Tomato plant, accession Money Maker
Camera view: vertical (180 deg); turntable rotation: 30 degrees
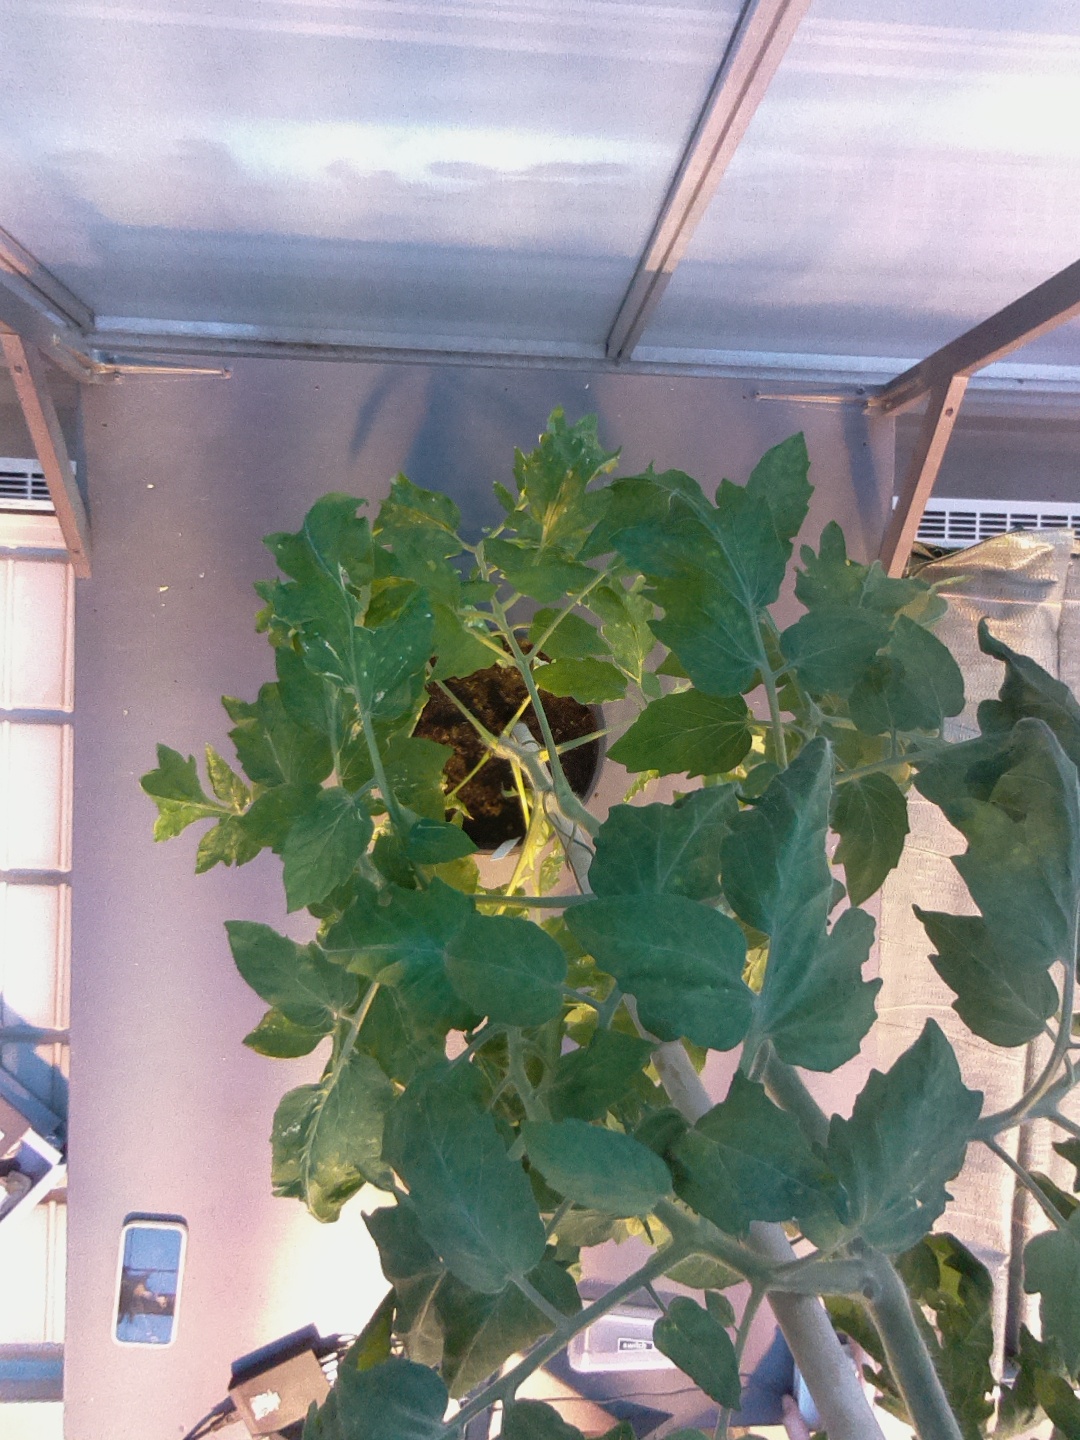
BBCH growth stage 67: Full flowering, 70%-80% of flowers open, more petals falling